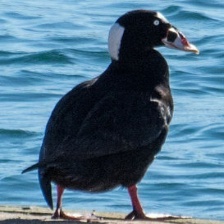
Species: SURF SCOTER
Scientific name: MELANITTA PERSPICILLATA
ImageNet parent category: drake